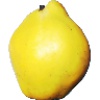
Label: Quince 1